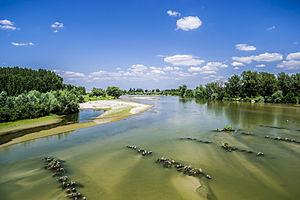
Le Jiu est une rivière du sud de la Roumanie, qui naît de la confluence de deux courants : le Jiu oriental et le Jiu occidental qui proviennent respectivement des monts Vâlcan et Parâng.